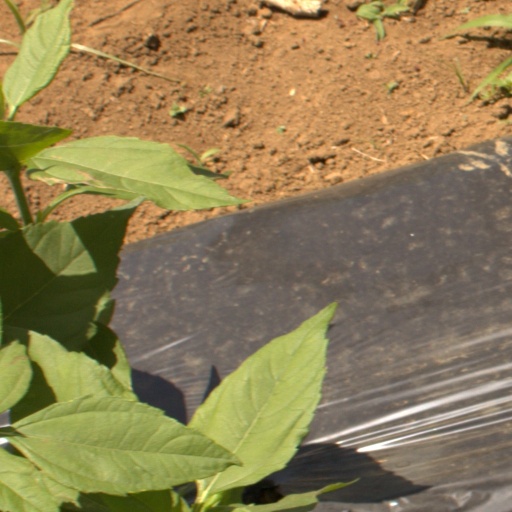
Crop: Jerusalem artichoke